Irish neutrality

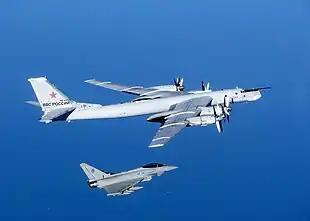
An RAF Typhoon intercepting a Russian Tupolev Tu-95 bomber in 2014

Since the Russian annexation of Crimea, Russian bomber aircraft have deliberately flown into Irish-controlled airspace several times, without warning, and with their transponders switched off. As the Irish Air Corps lacks air defence, the British Royal Air Force (RAF) have had to intercept these bombers. In February 2015, two Russian Tupolev Tu-95 "Bear" bombers flew into Irish-controlled airspace twice, with their transponders switched off. The Norwegian and British militaries confirmed that the bombers were carrying nuclear warheads. The bombers flew within 25 nautical miles of the Irish coast, and were intercepted by RAF Eurofighter Typhoon jets.